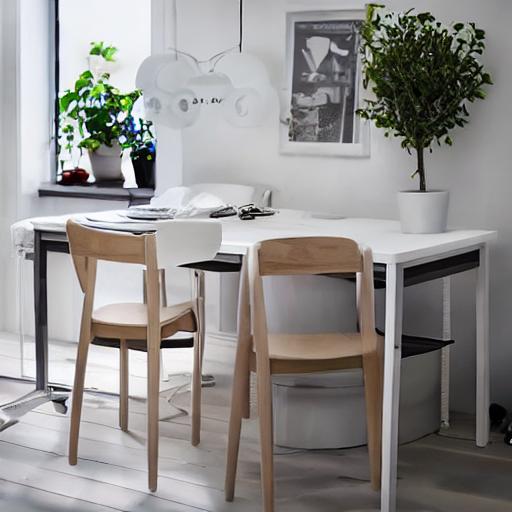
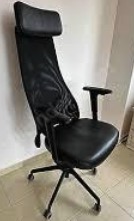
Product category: items_chair
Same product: no